Parlamentarium

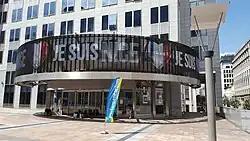
The entrance to the Parlamentarium

The Parlamentarium, is the European Parliament's visitor centre, located in the Espace Léopold complex in Brussels, Belgium. It was officially opened on 14 October 2011 by the former President of the European Parliament Jerzy Buzek, and hosts a permanent exhibition that features numerous multimedia components that explain the workings of the European Parliament and other European Union institutions on how laws are made and how member states work together. Situated on the Parliament's esplanade, the Parlamentarium is noted as the largest parliamentary visitors' centre in Europe and ranks second worldwide in size.